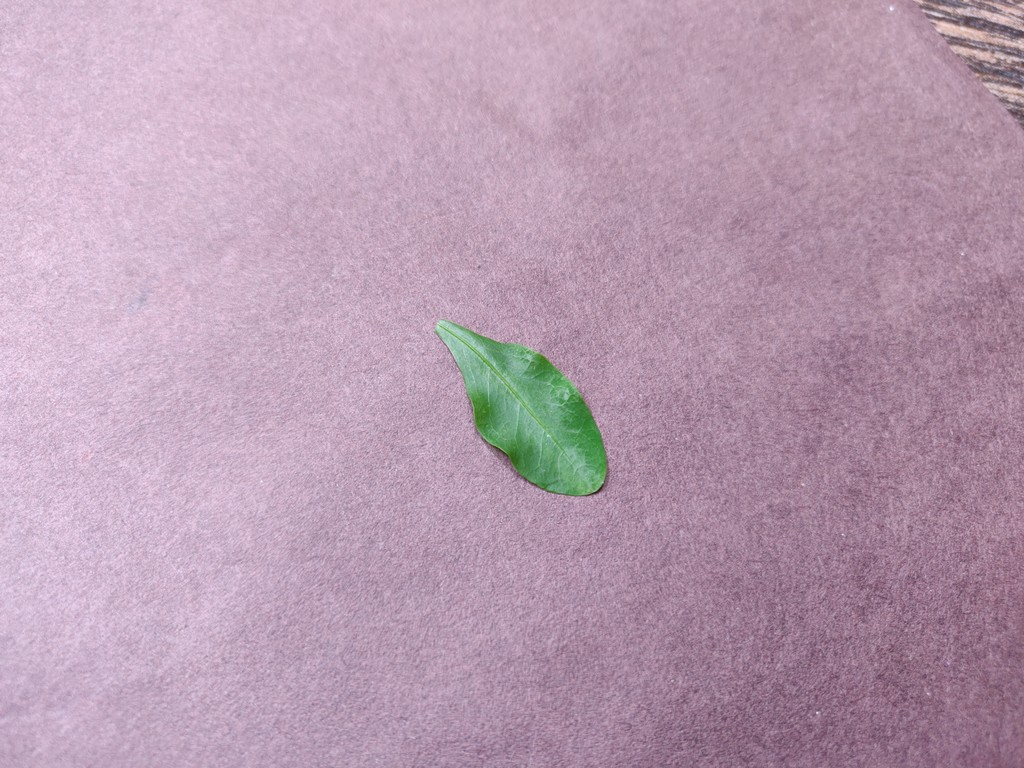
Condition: Healthy
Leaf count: single
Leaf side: front